The White Book

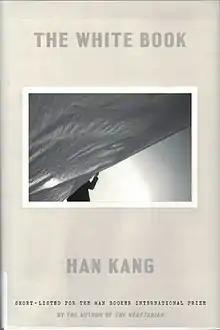
publ. Hogarth

The White Book is a 2016 novel by the Korean novelist Han Kang which was short-listed for the 2018 Man Booker International Prize. The English translation by Deborah Smith was first published by Portobello Books in 2017.